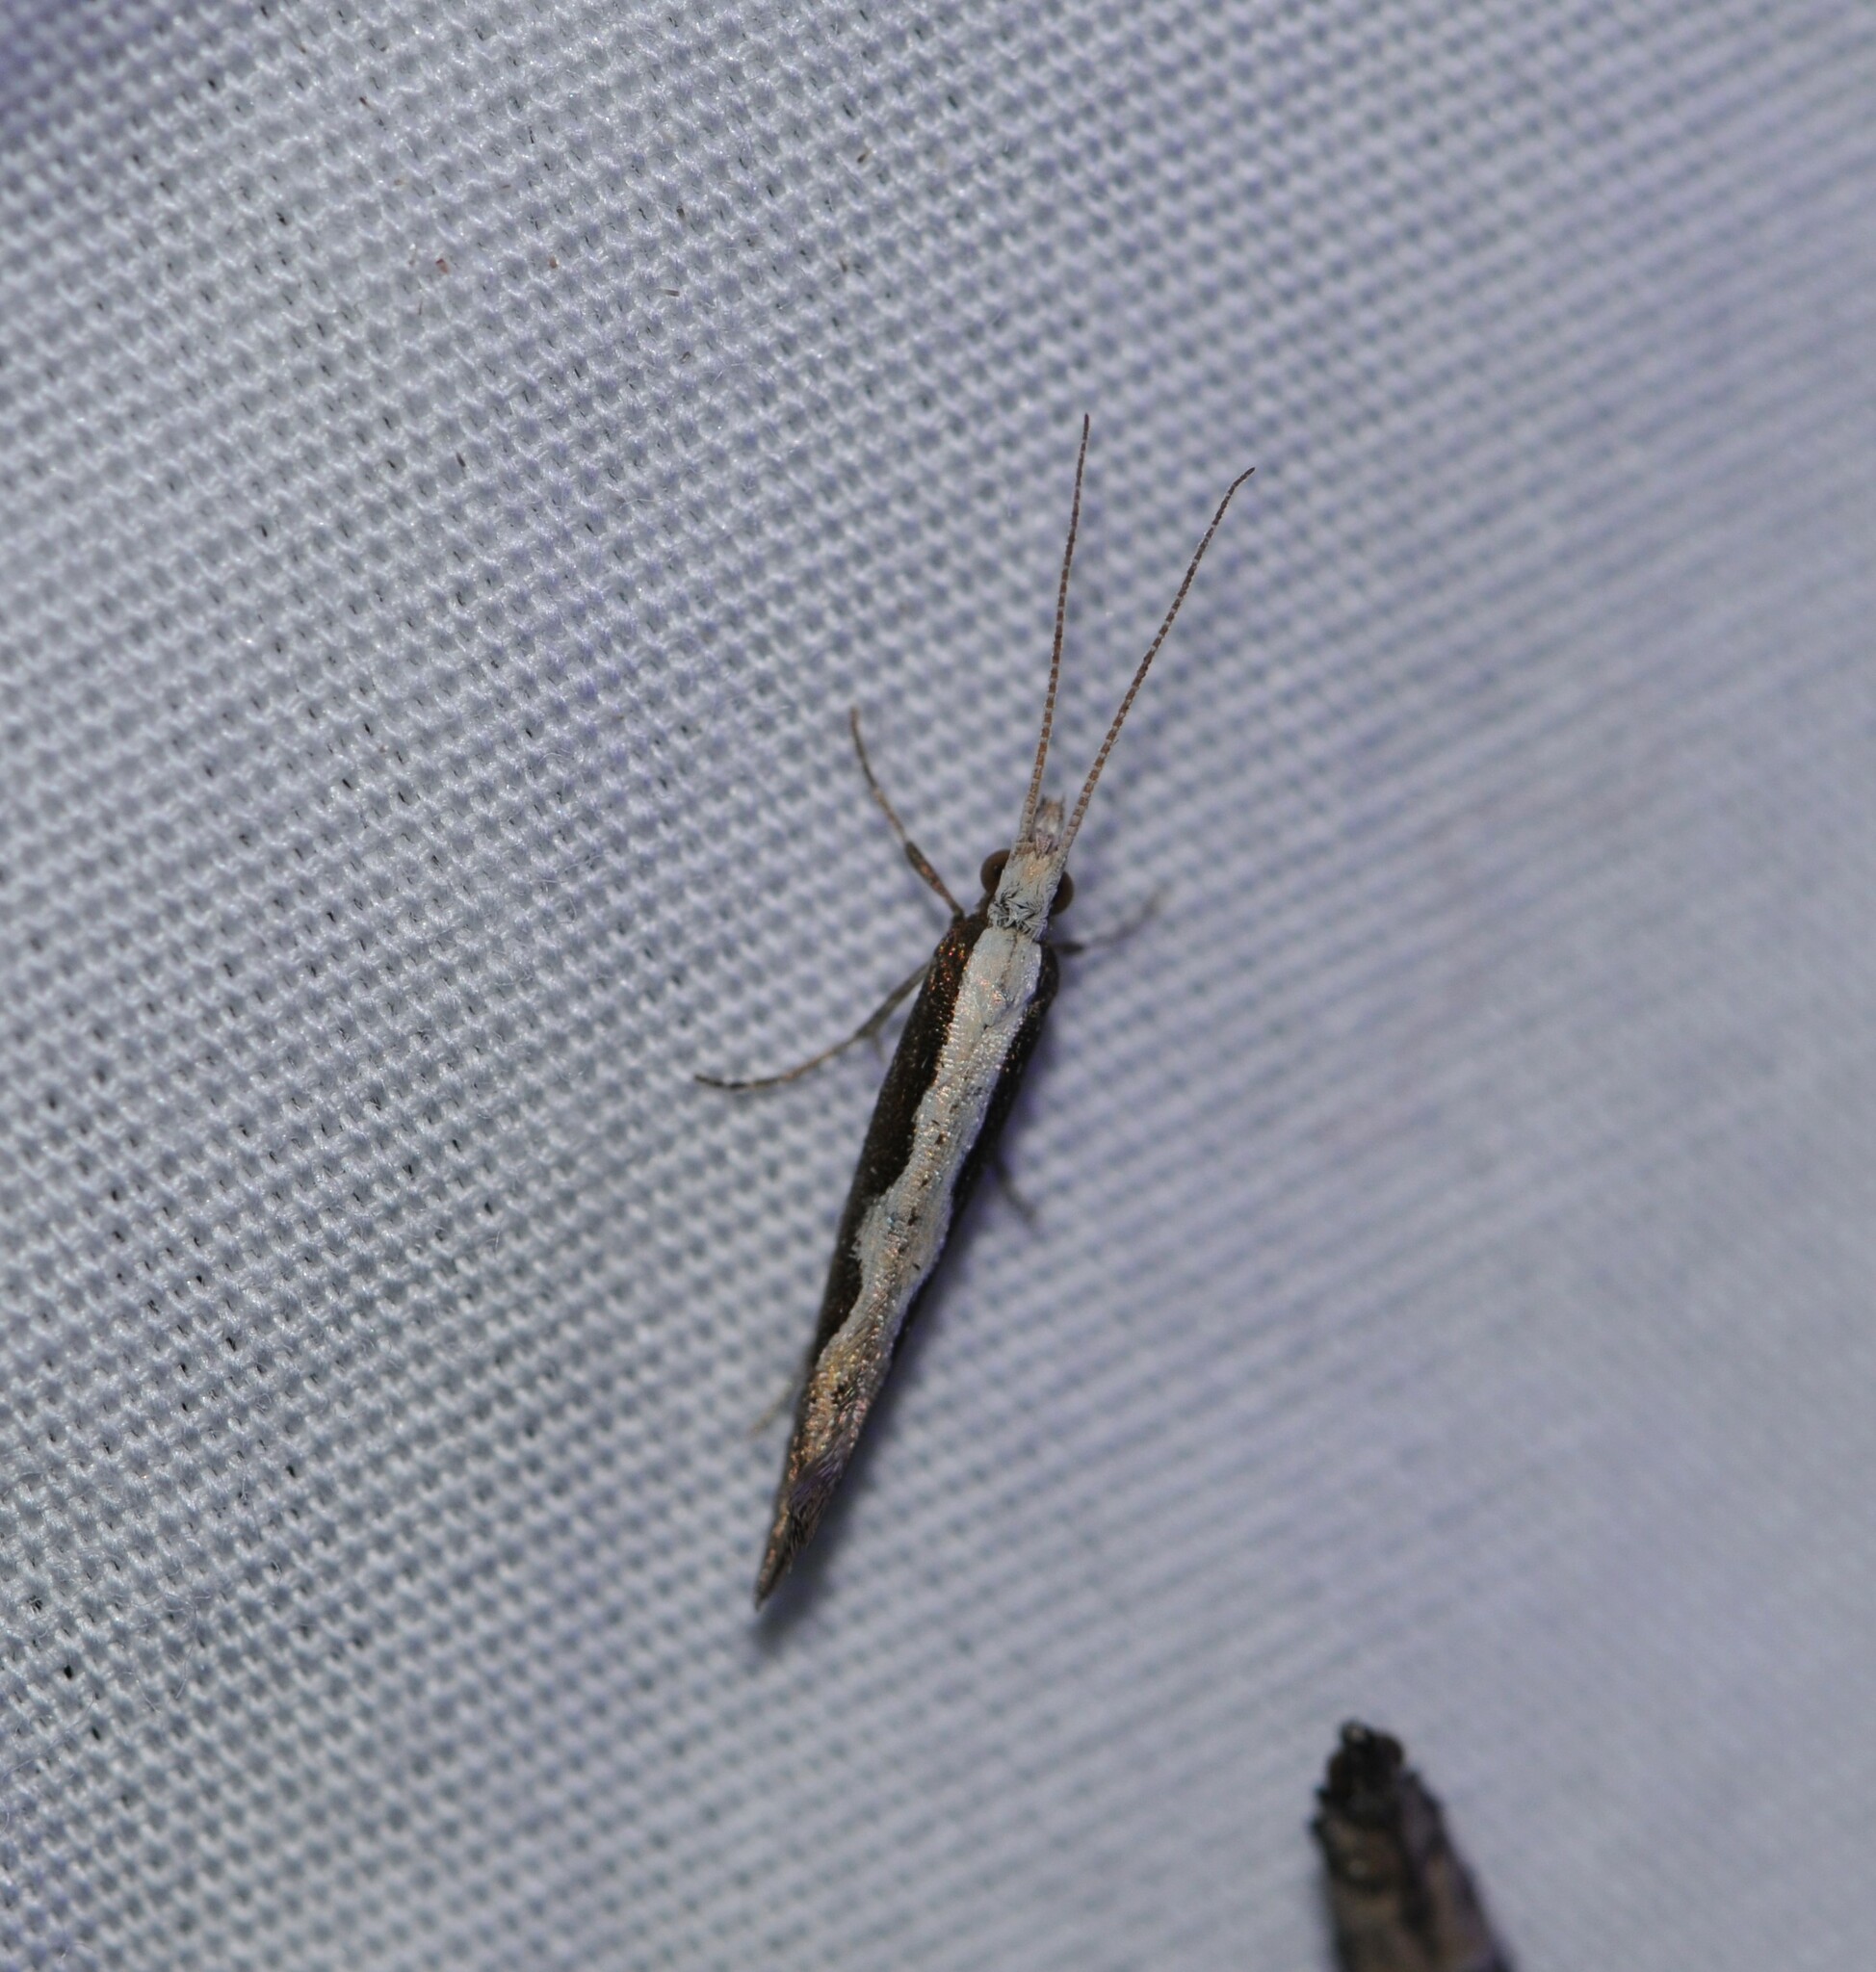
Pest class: diamondback_moth